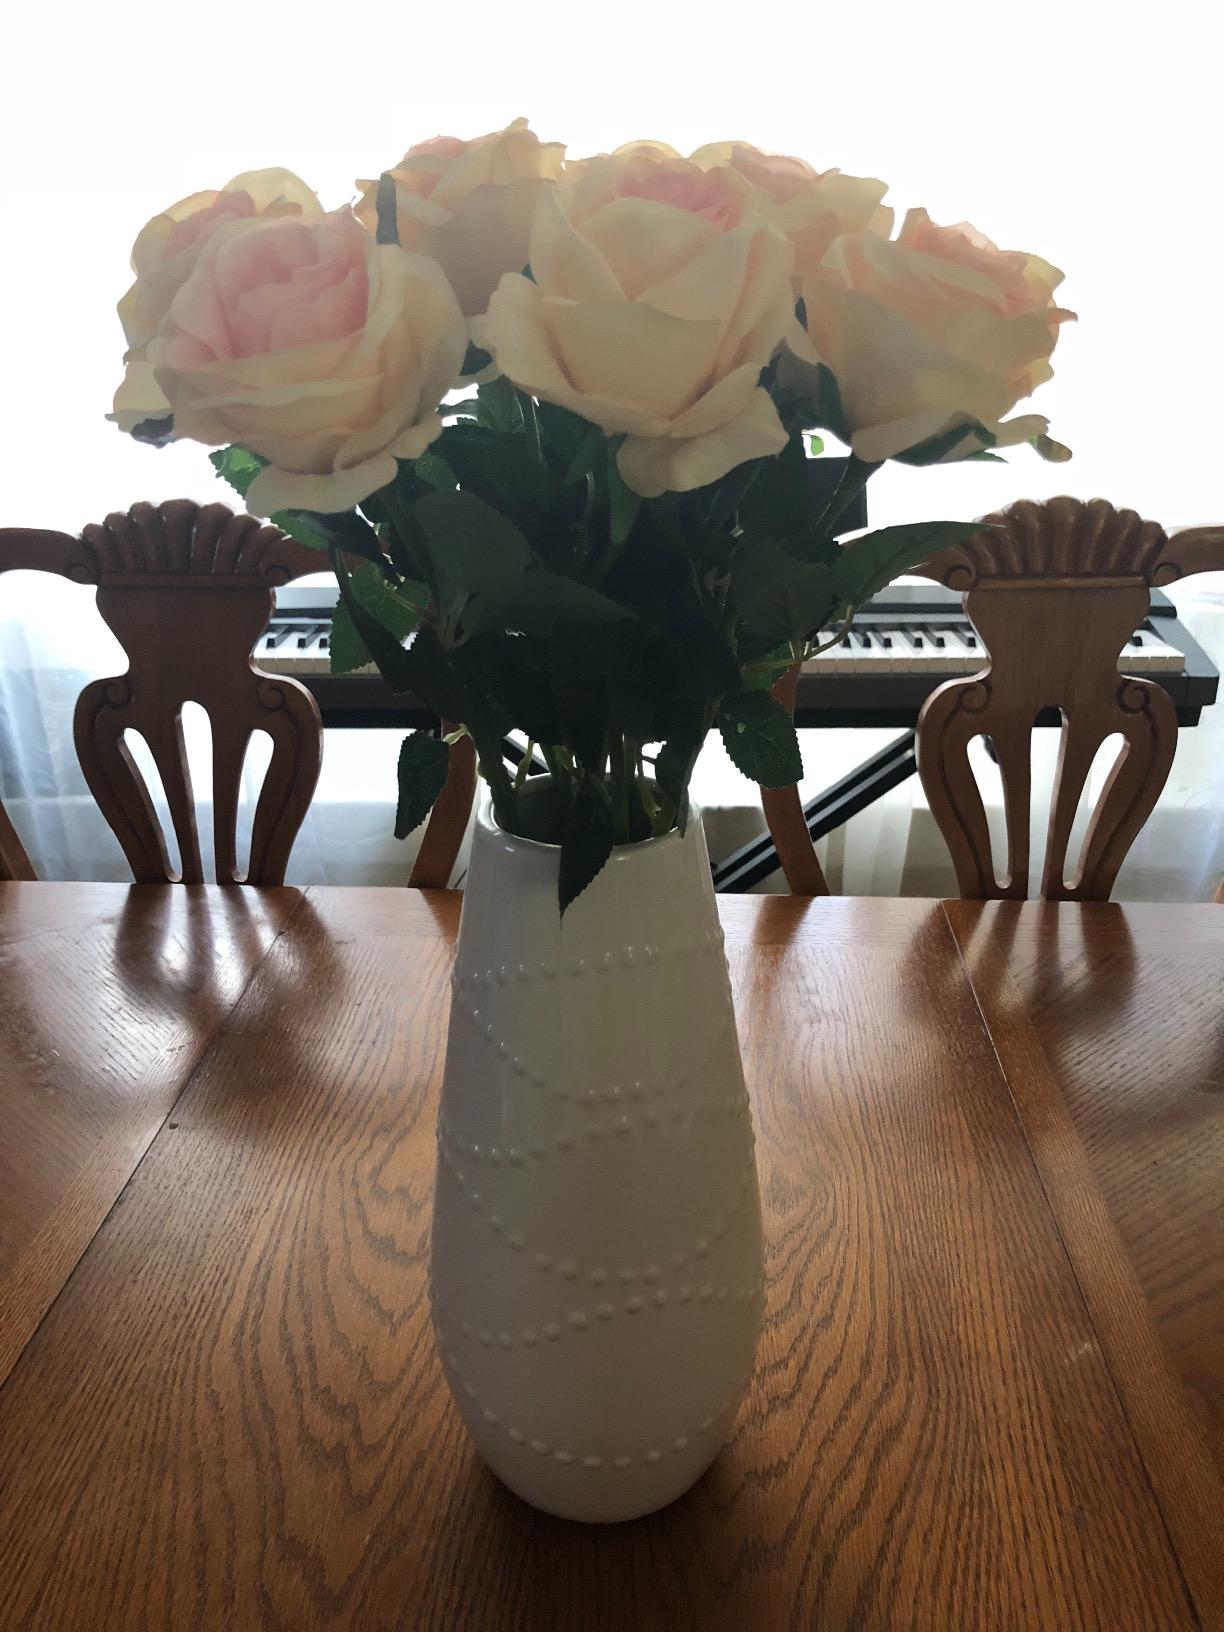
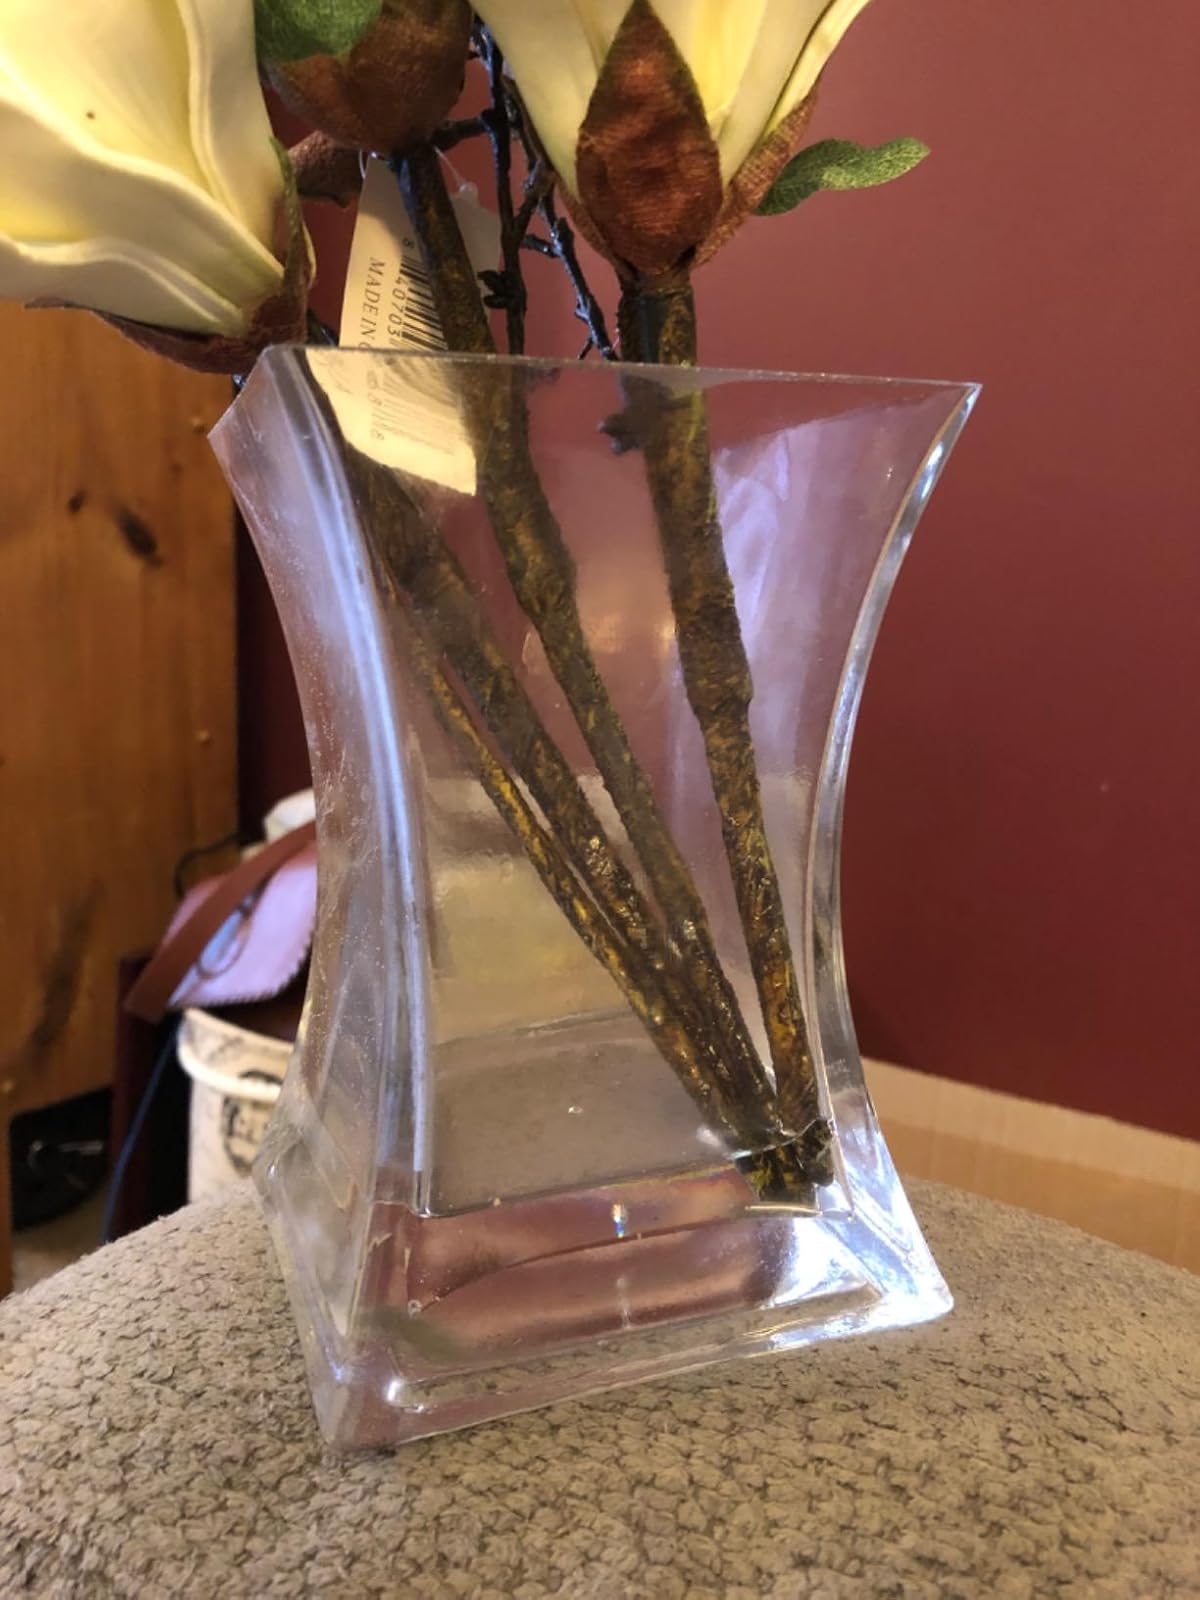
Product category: vase
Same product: no